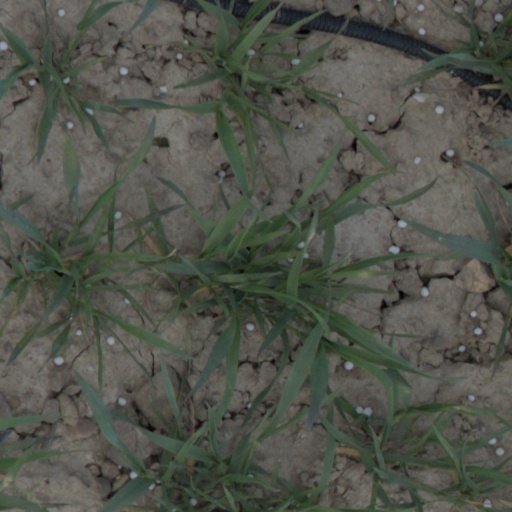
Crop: wheat